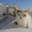
Label: cat